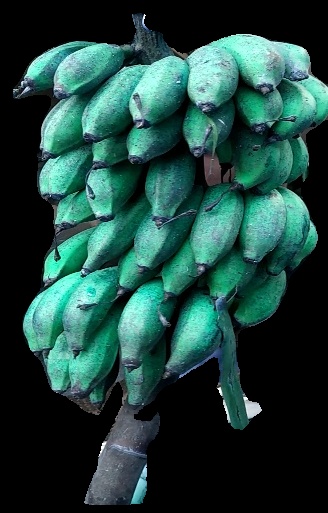
Variety: rasbale
Grade: grade3